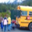
Label: bus